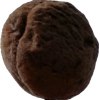
Label: peach